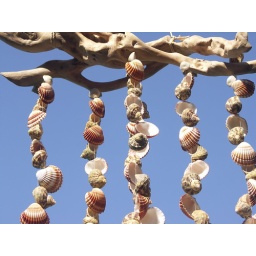
this is a wind chime at our local lovely bar in Paxos, Greece, the best cake ever is served in this place.